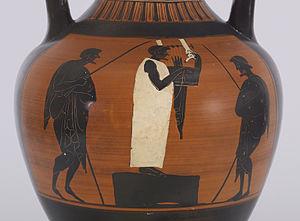
La lyre est l'un des instruments à cordes pincées dont les cordes sont parallèles à la table d'harmonie et dont la caisse de résonance ne se prolonge pas par un manche ; une structure similaire à celle de la harpe accueille la fixation des cordes. C'est sa position qui la différencie de la harpe.